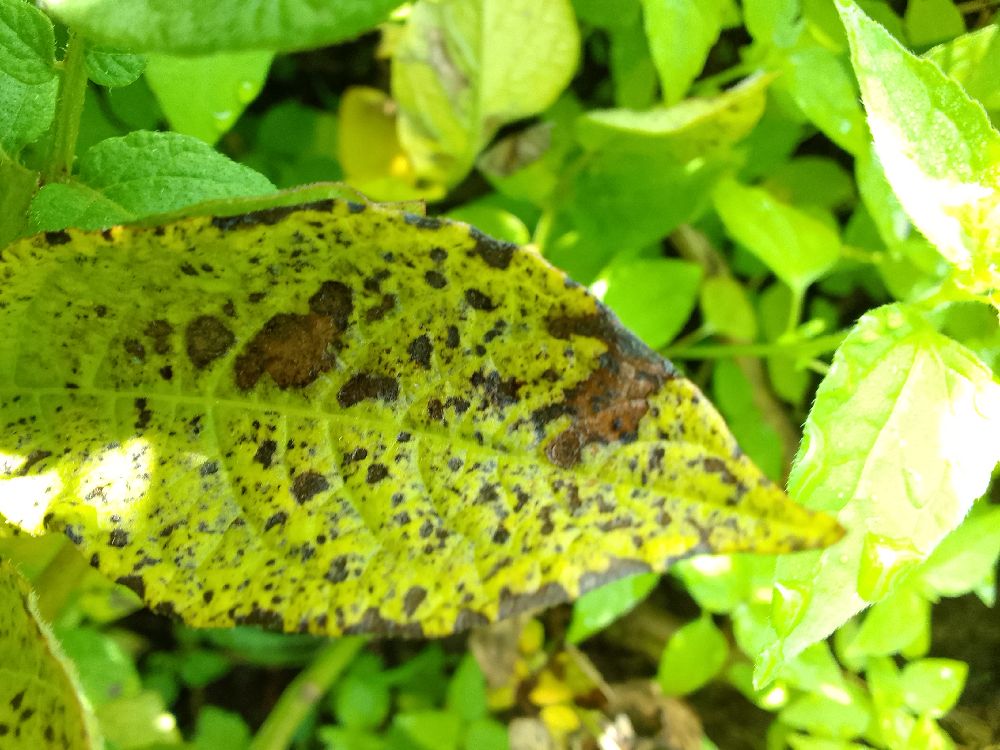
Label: Early blight